Prometheus (rocket engine)

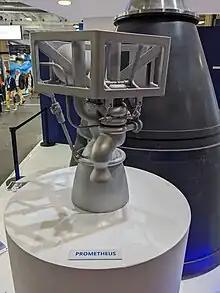
Model of the Prometheus rocket engine, featured at IAC 2022.

The Prometheus rocket engine is an ongoing European Space Agency (ESA) development effort begun in 2017 to create a reusable methane-fueled rocket engine for use on the Themis reusable rocket demonstrator, Ariane Next, the successor to Ariane 6, possibly a version of Ariane 6 itself, and the Maia reusable launch vehicle.